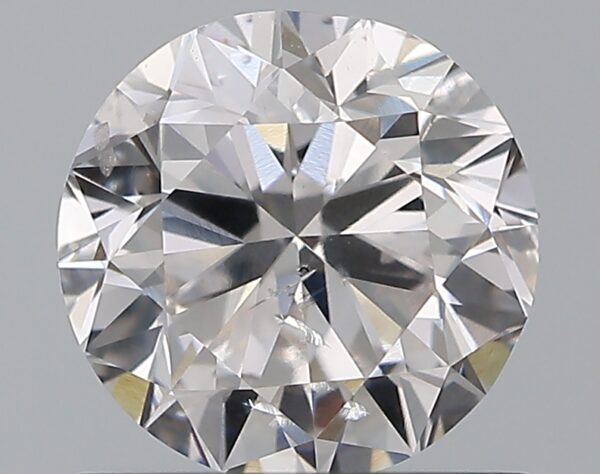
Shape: round
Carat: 1
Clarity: SI2
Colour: FANCY
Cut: VG
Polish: VG
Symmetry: F
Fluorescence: N
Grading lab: GIA
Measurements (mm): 6.1 x 6.23 x 3.95